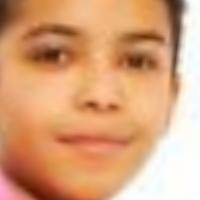
Age group: age 01-10